Kit and replica cars of New Zealand

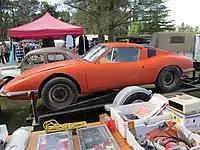
Goodwin GT

Graham Berry Race Cars developed the chassis for Almac's Cobra replicas. In 2004 Colin Welch acquired the company from Berry and has continued to work with Almac. GBRC also builds hotrods, specialised racing cars and jetsprint boats. The company specialises in chassis fabrication and suspension work.